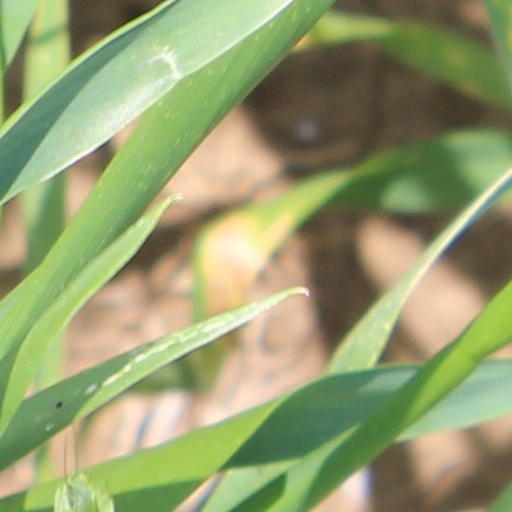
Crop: wheat